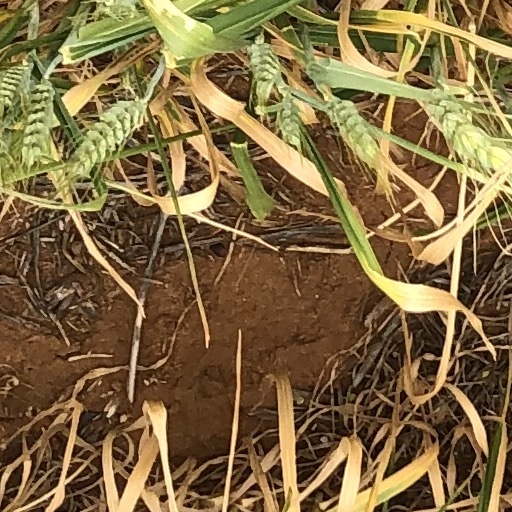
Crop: wheat